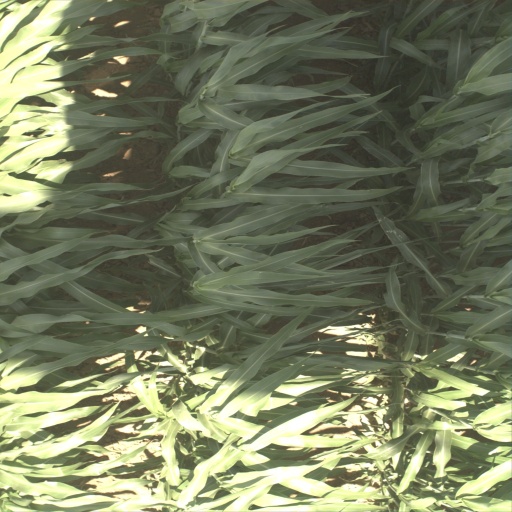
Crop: sorghum